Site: saxony
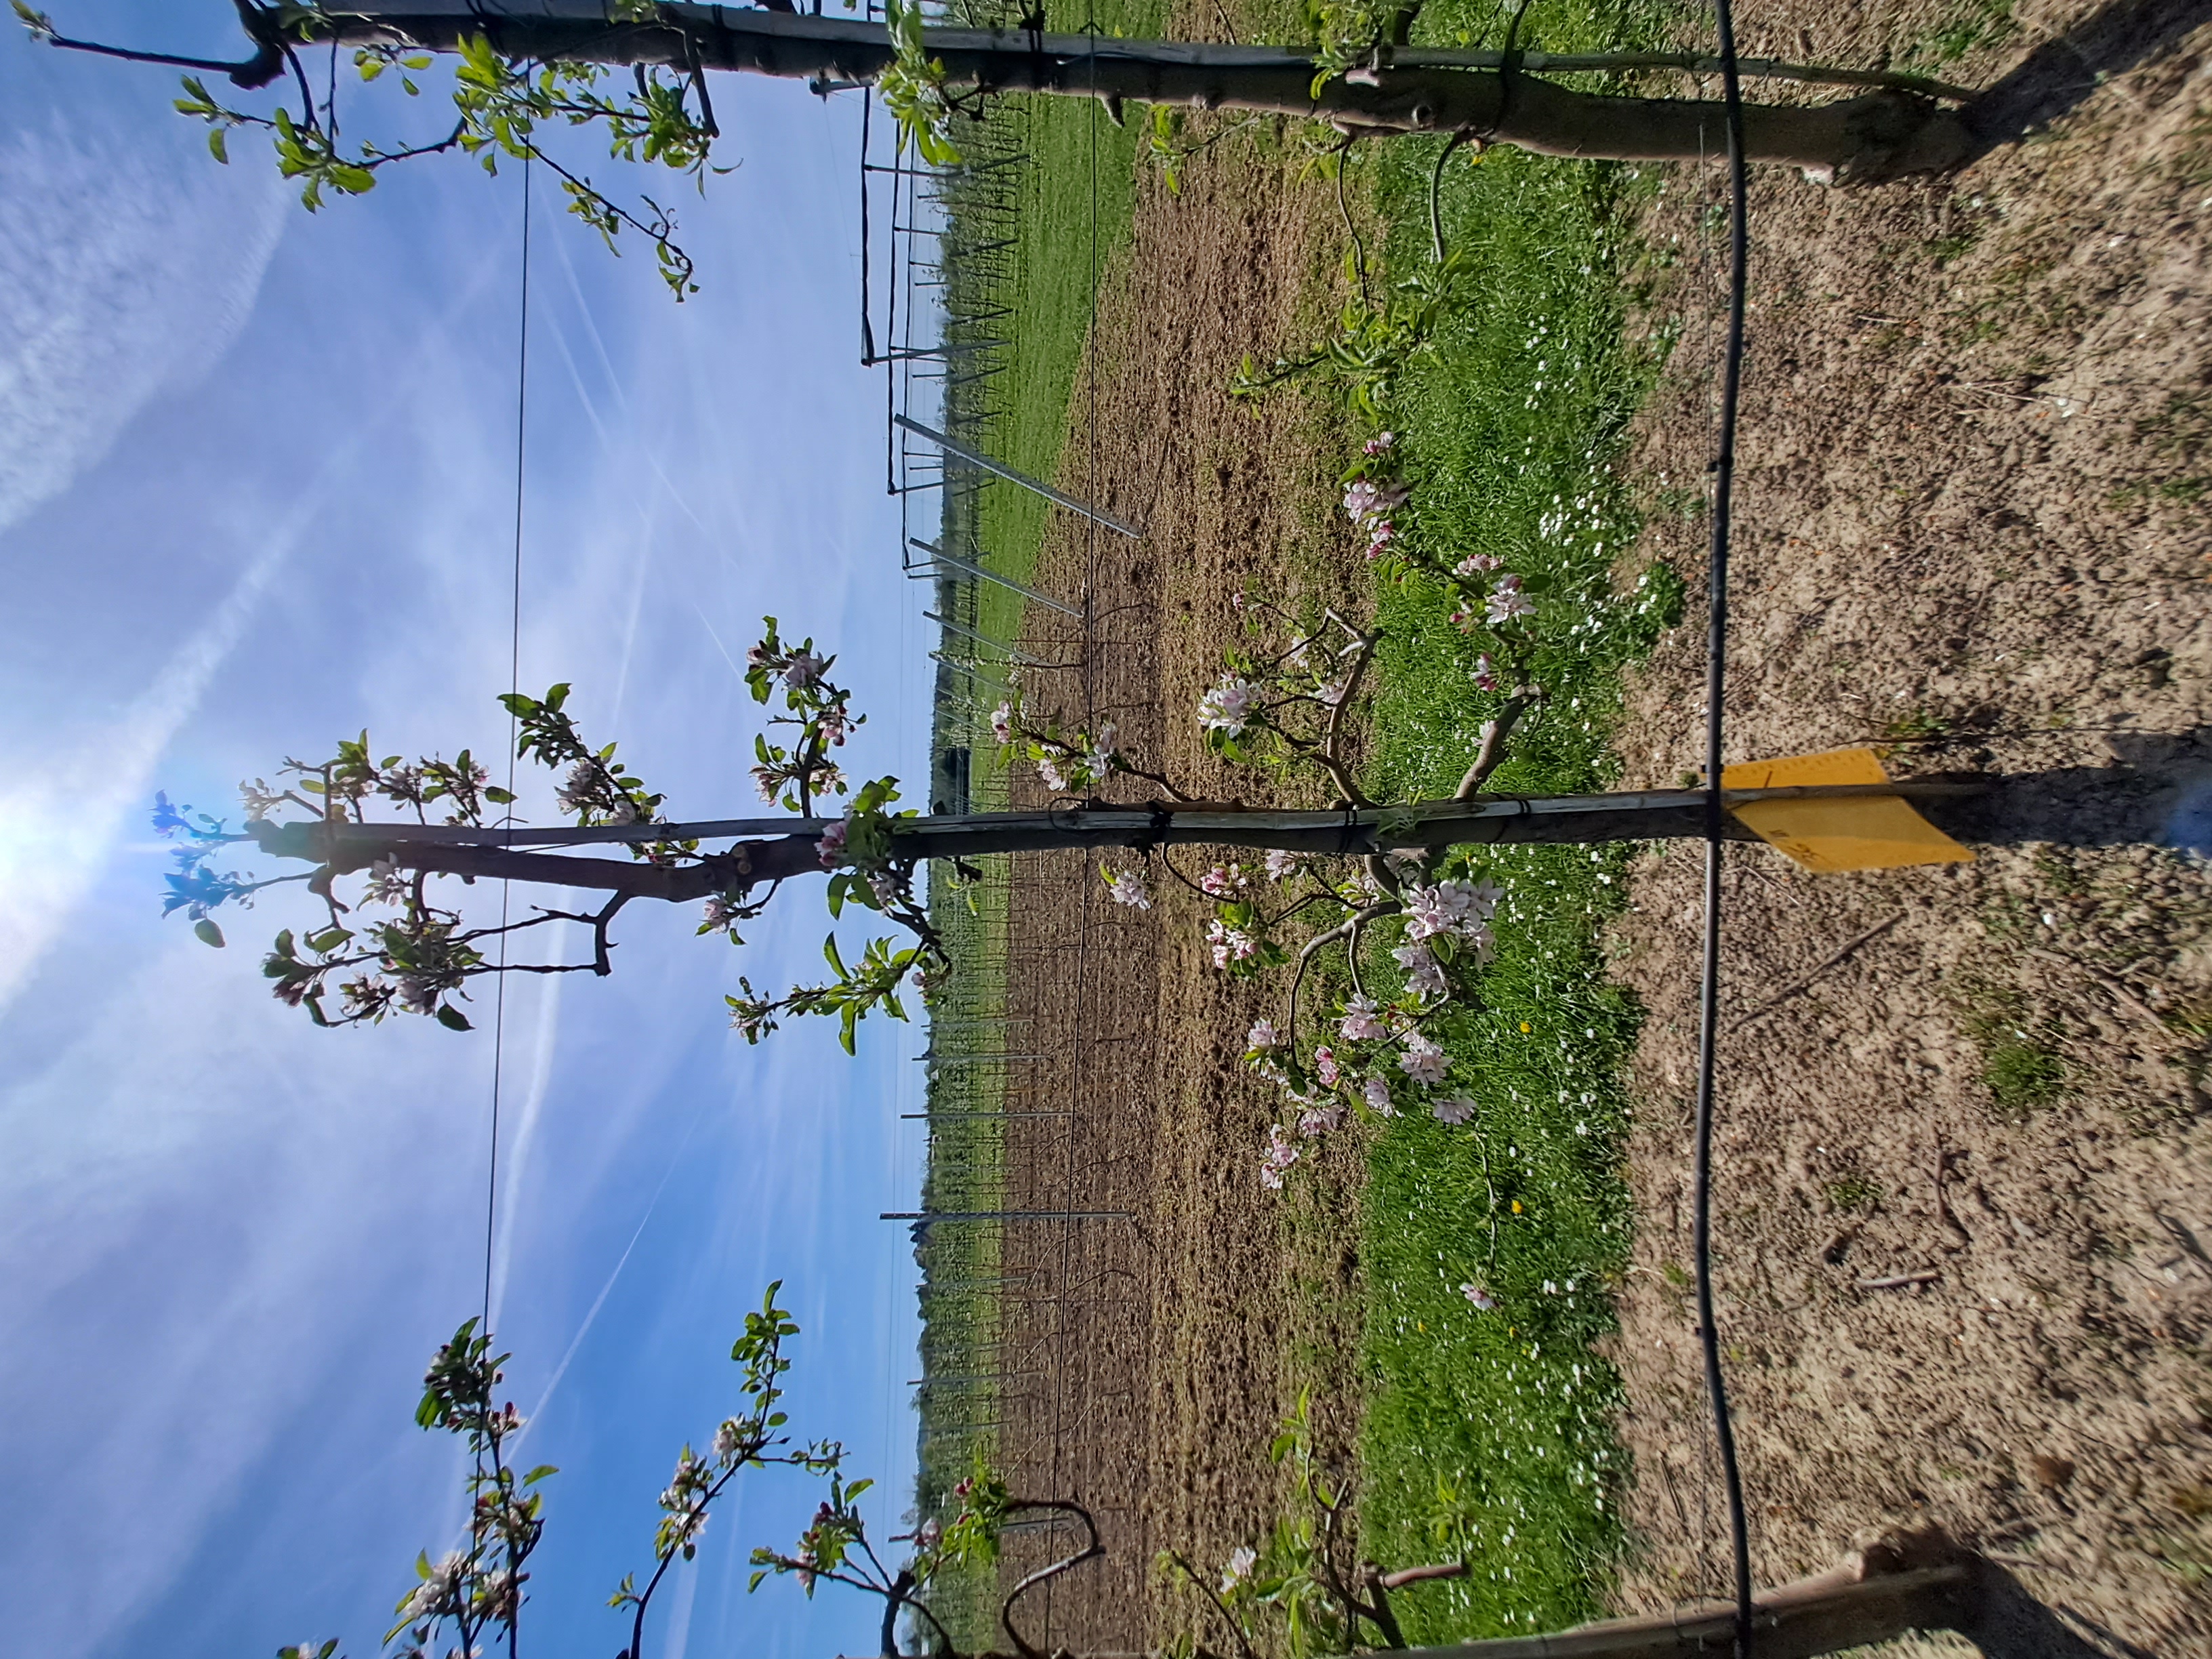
Growth stage (BBCH 65): Flowering